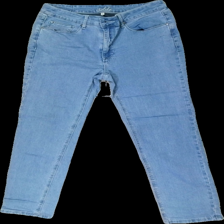
View: front
Type: Jeans
Category: Ladies
Brand: Isolde
Colors: Blue
Material: 100% cotton
Cut: Regular
Size: 38
Season: All
Trend: Denim
Price range: 50-100
Recommended usage: Reuse